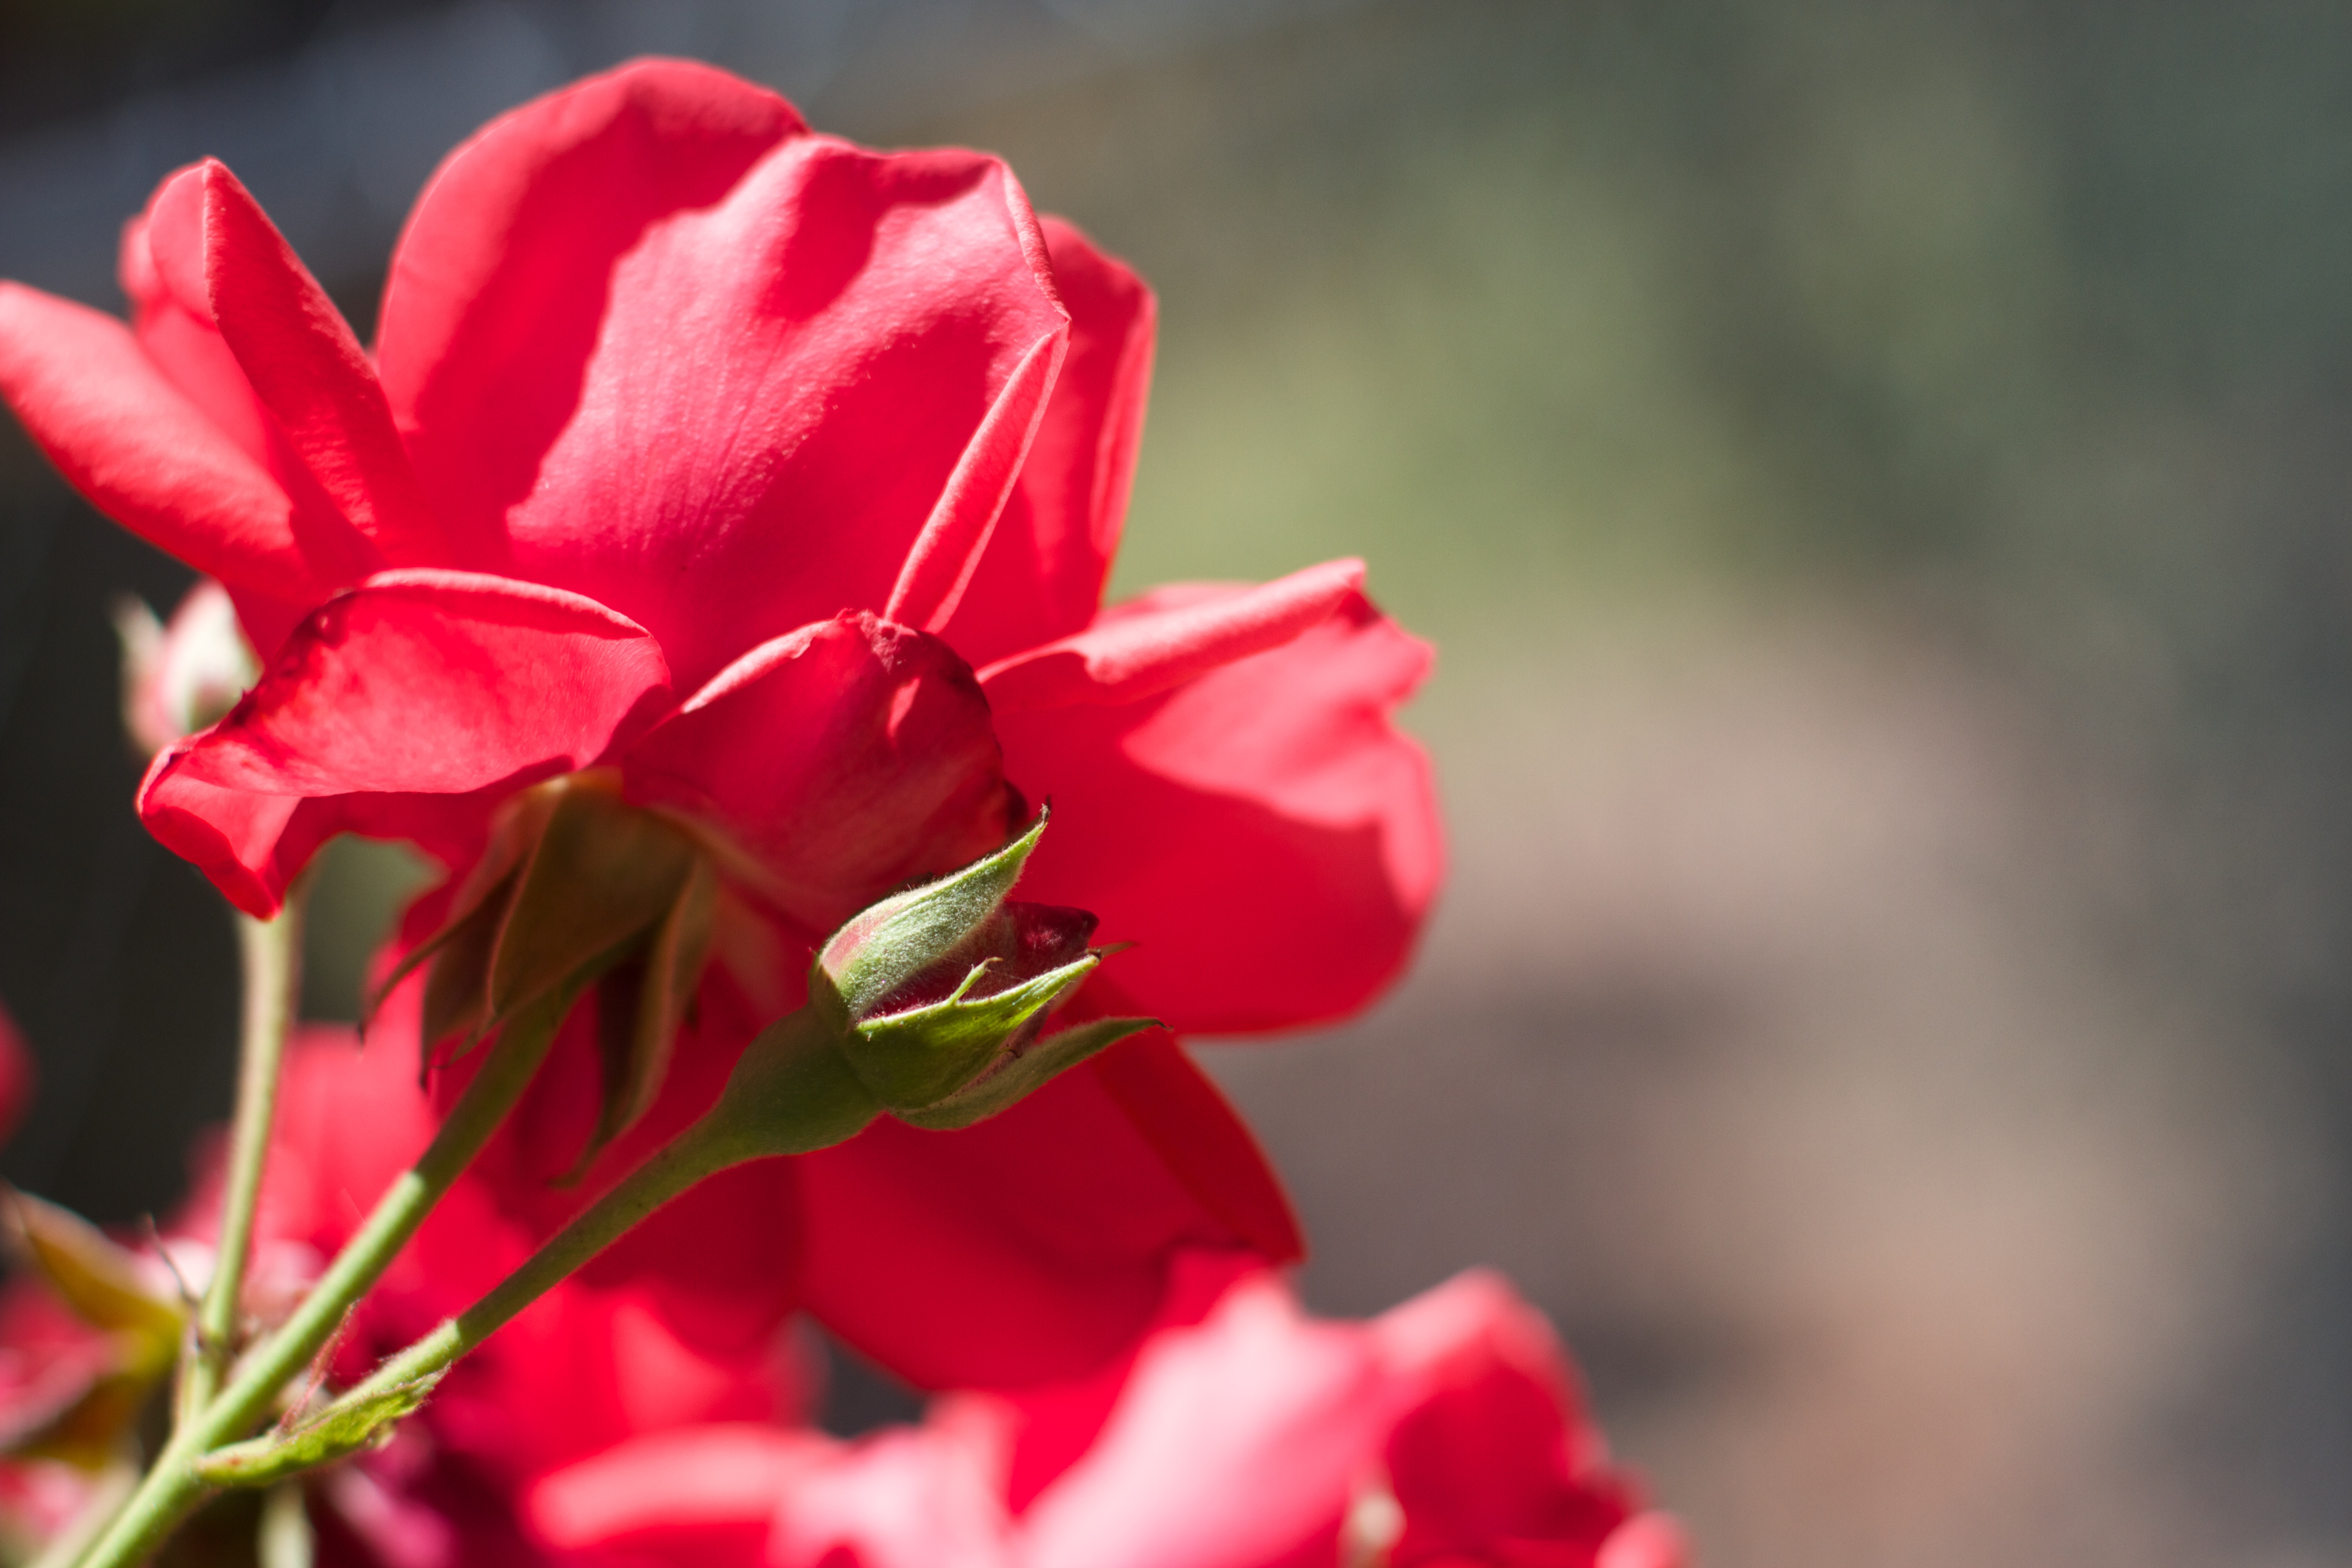
blossom, plant, photography, flower, petal, rose, red, pink, flora, close up, bud, macro photography, flowering plant, garden roses, rose family, plant stem, land plant